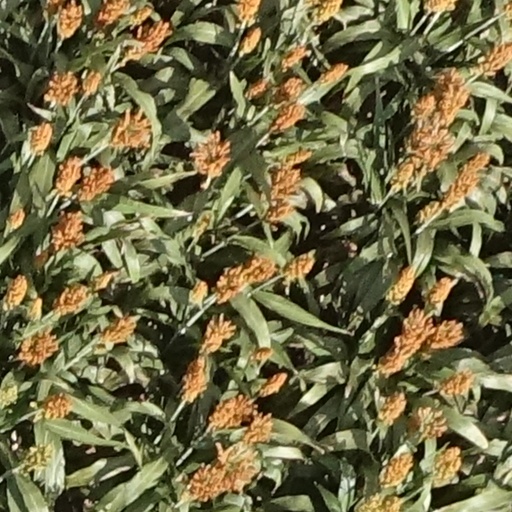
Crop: sorghum